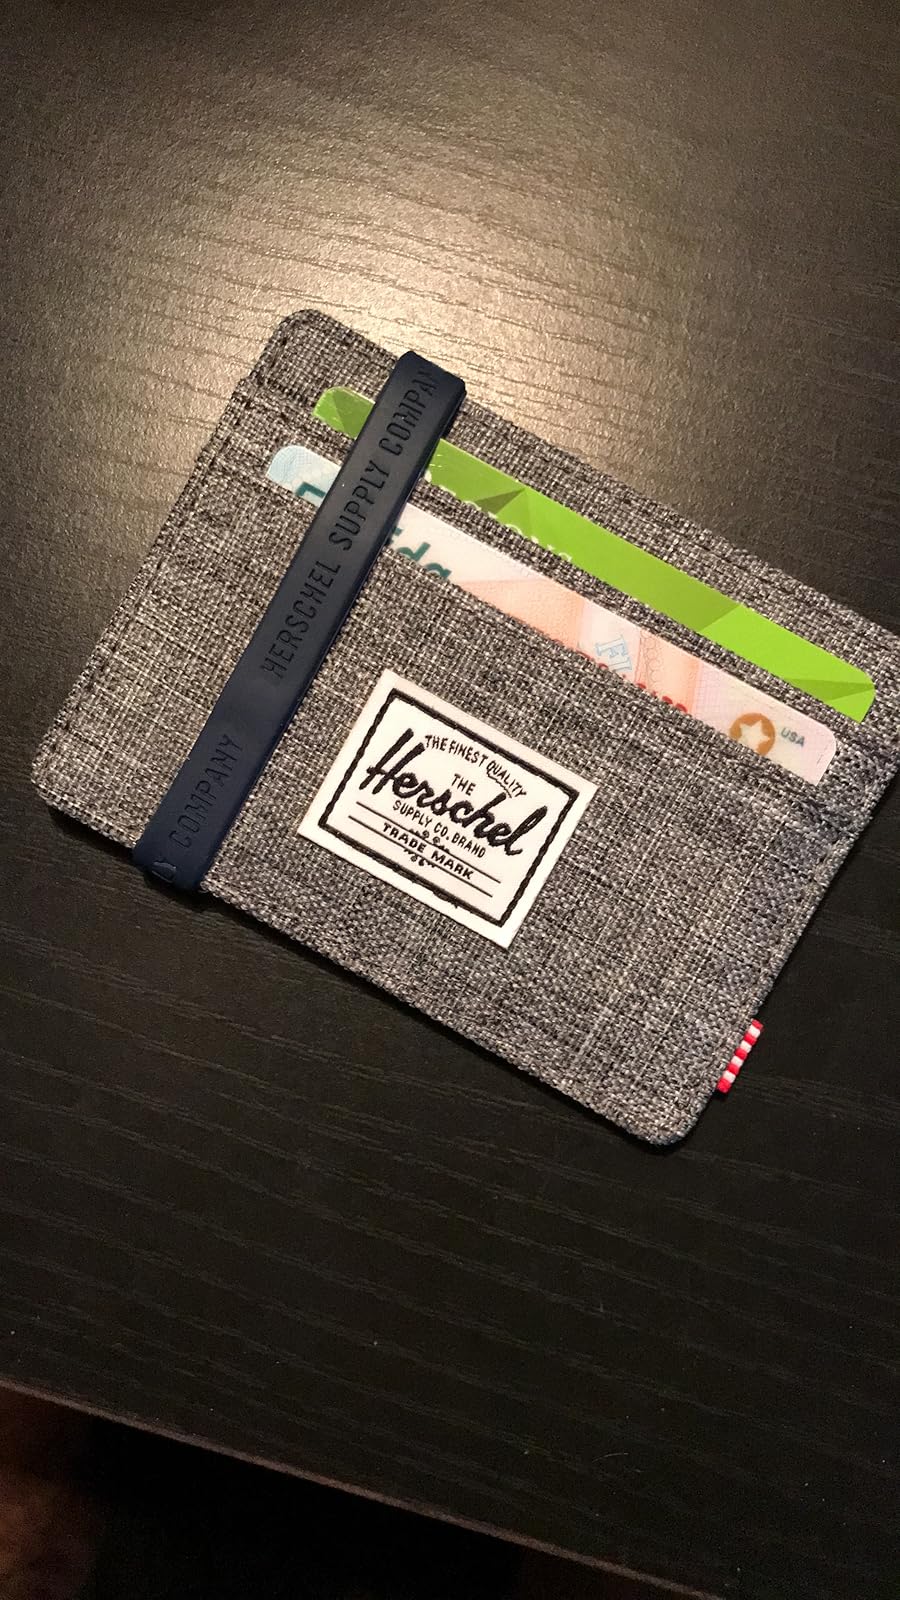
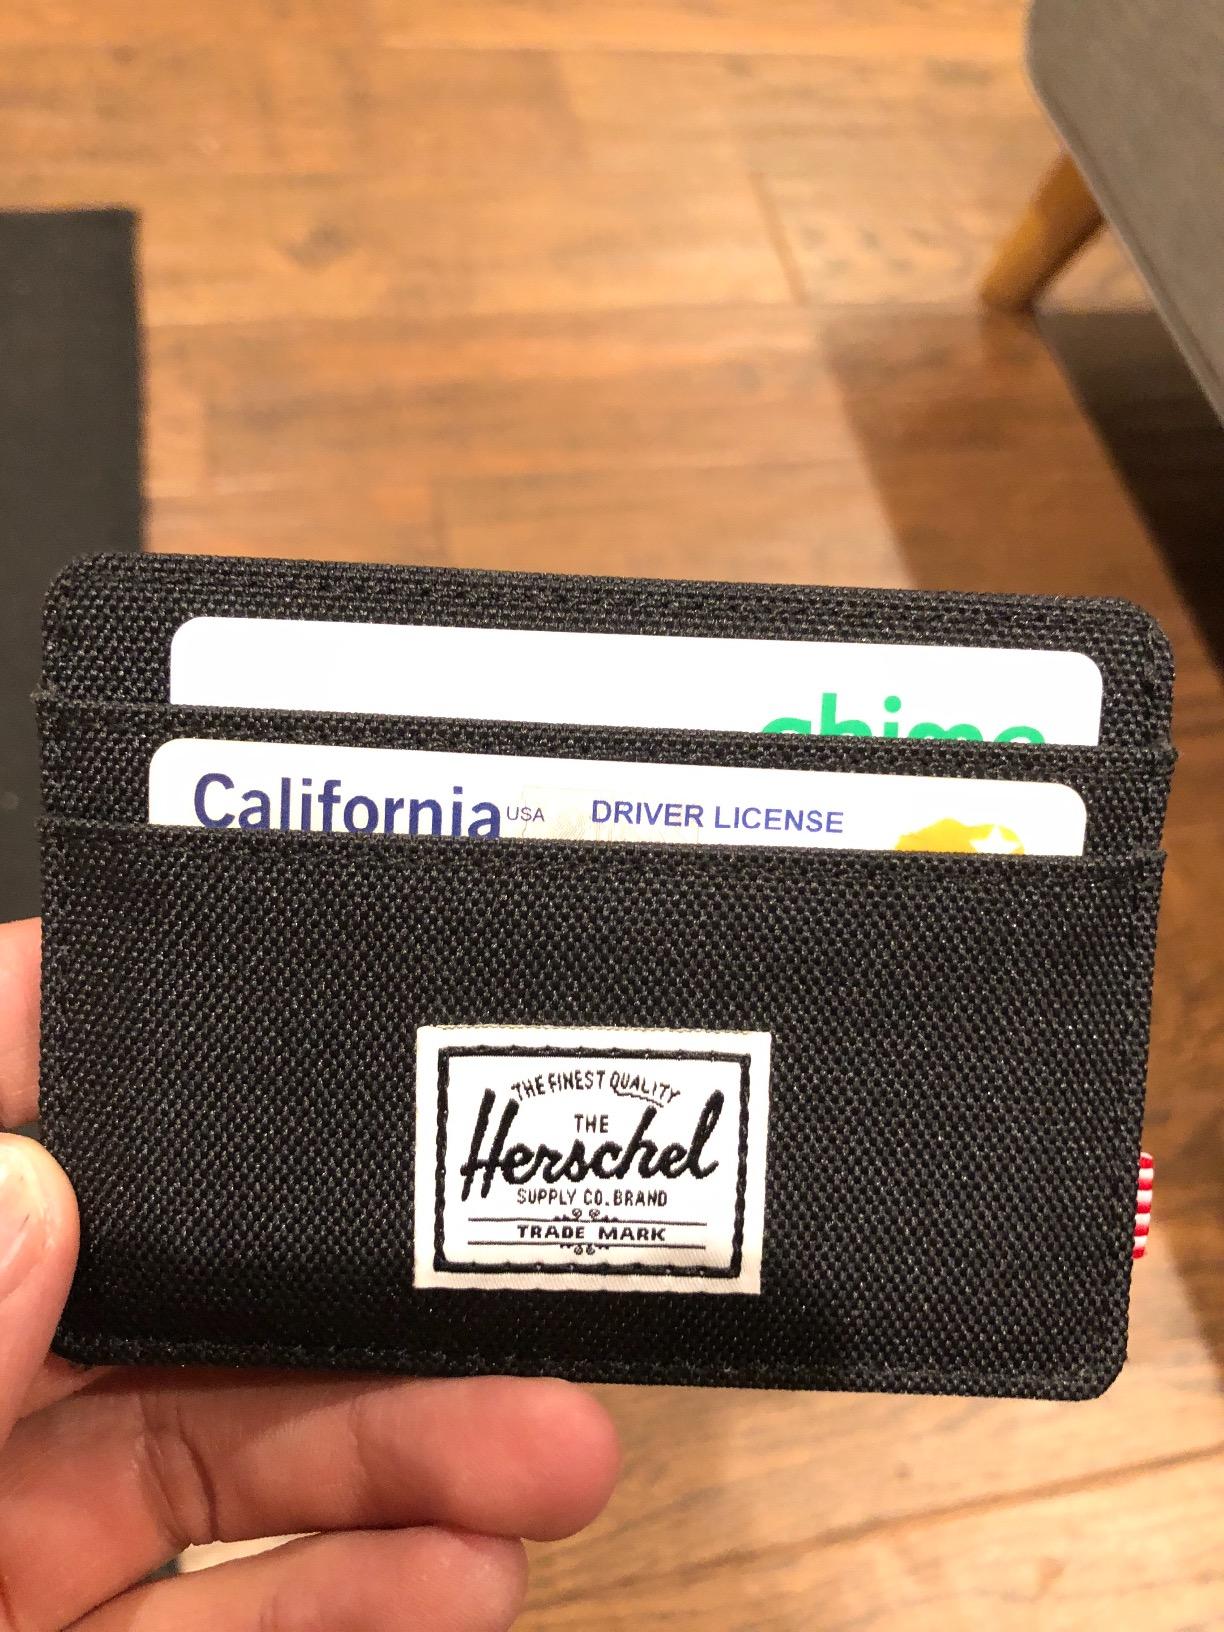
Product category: accessories_wallet
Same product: no